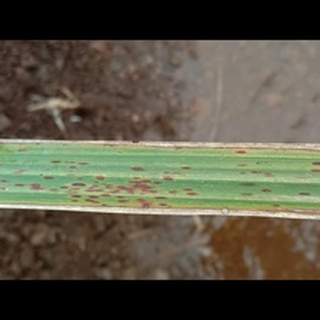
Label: sugarcane_rust